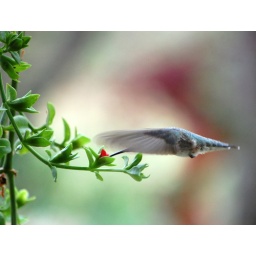
&lt;b&gt;Hummingbird sipping from a tiny flower in the hanging basket on our front porch. HBW everyone&lt;b&gt;&lt;/b&gt;&lt;/b&gt;